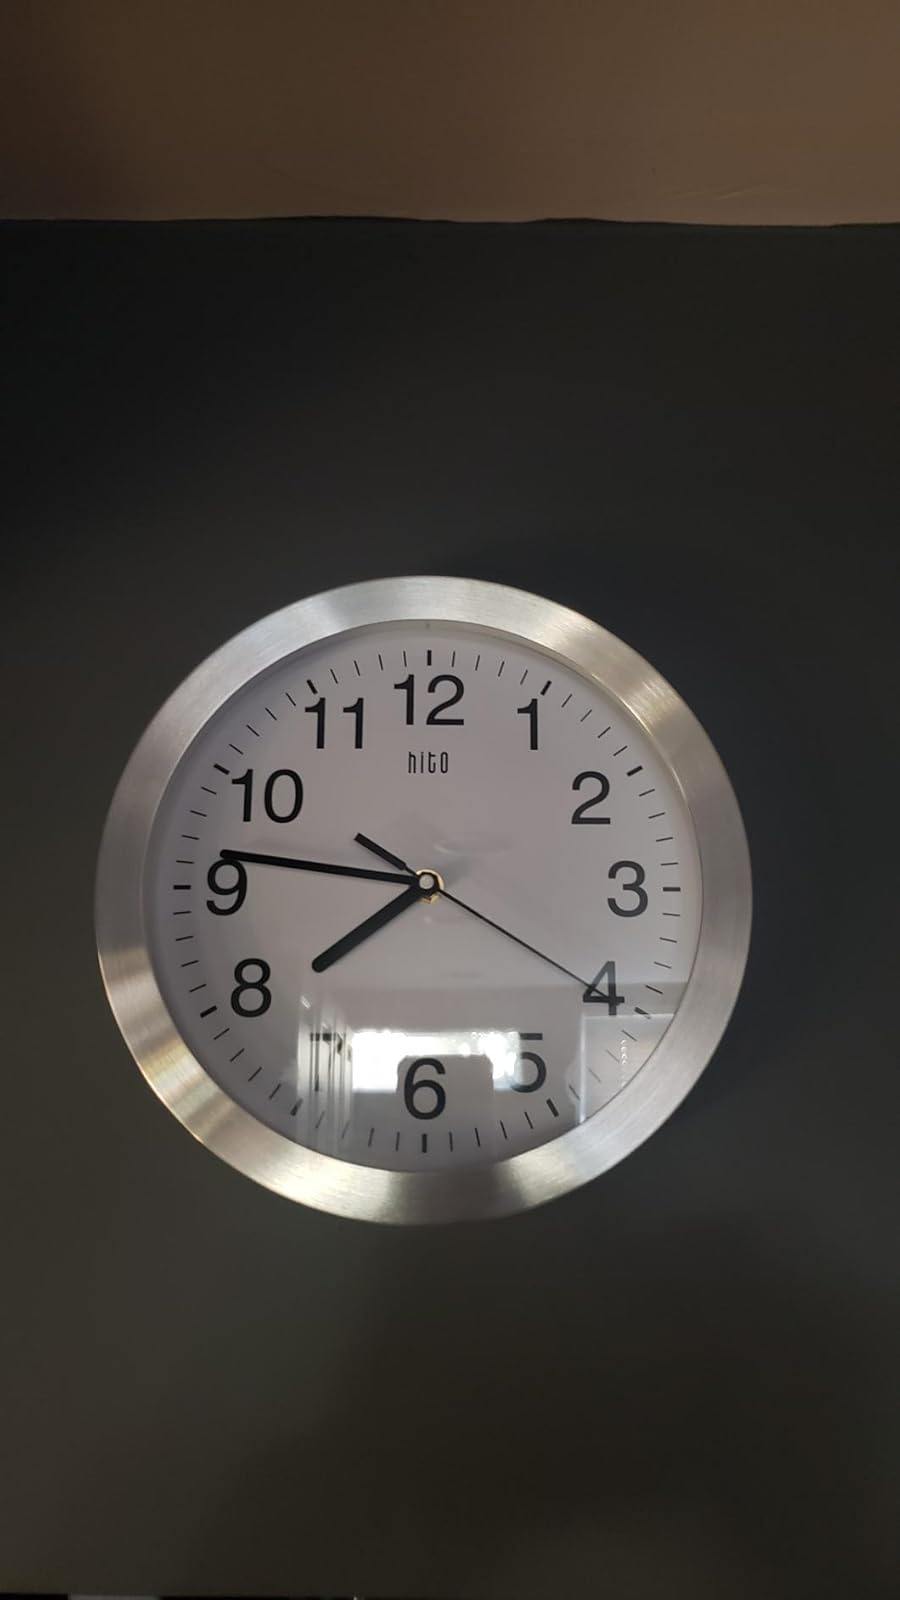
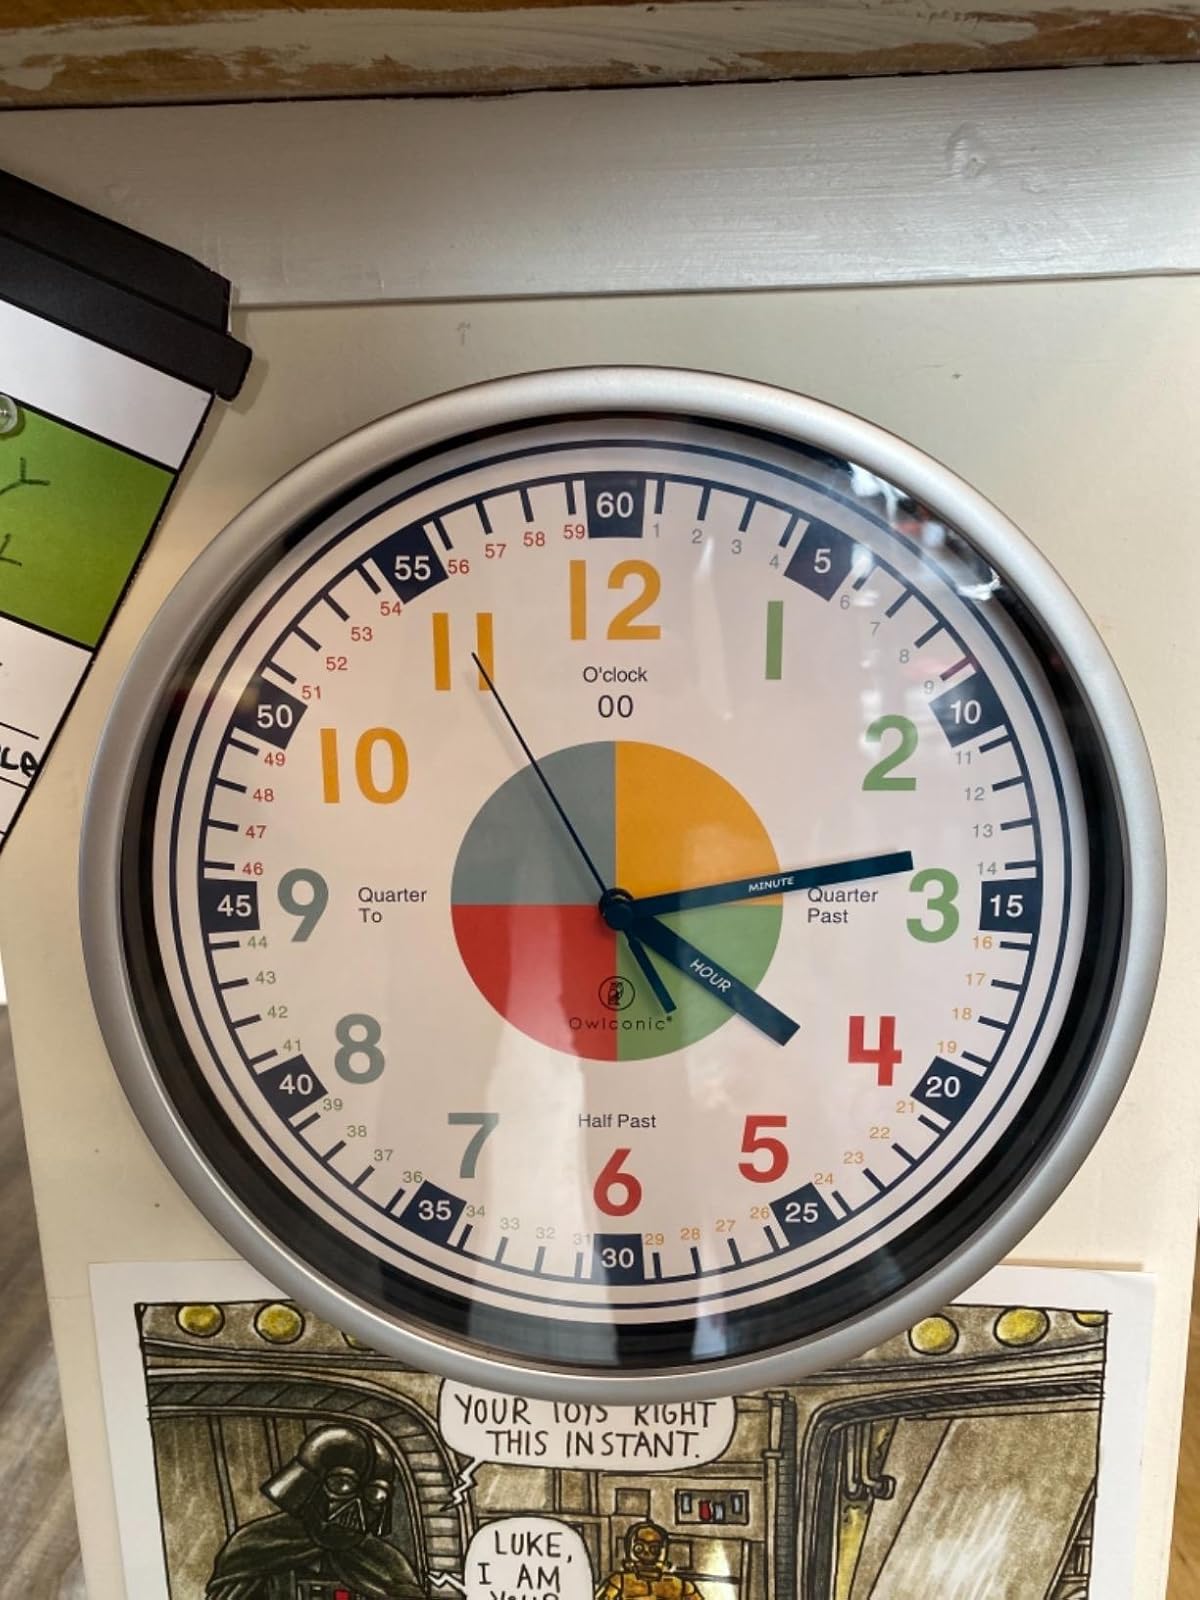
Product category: clock
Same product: no